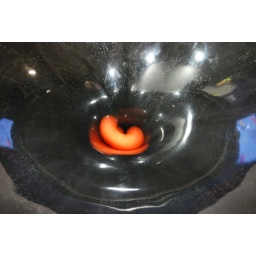
orange balls in black funnel 3